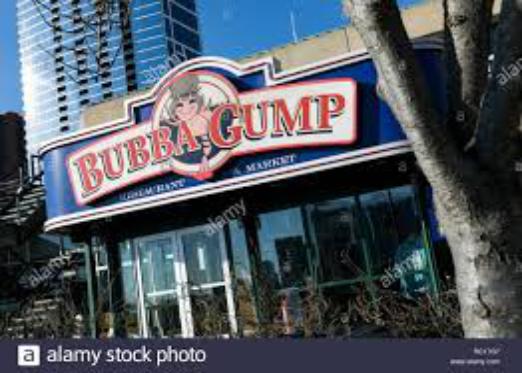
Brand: Bubba Gump Shrimp Company
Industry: Food